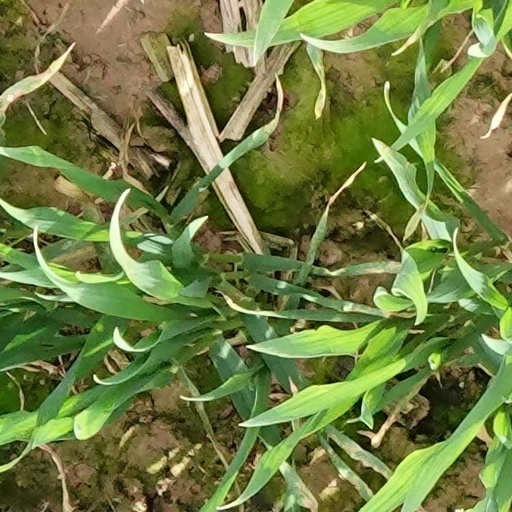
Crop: wheat